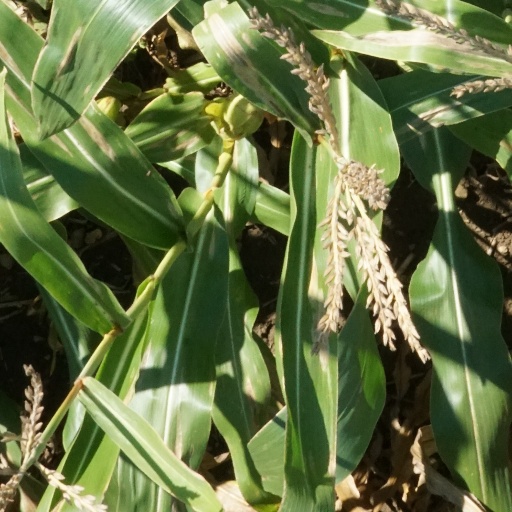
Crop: maize; corn